Charles Fayette Lott

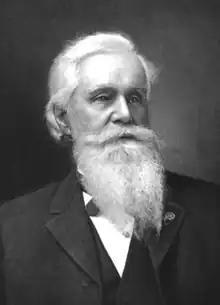
Judge Charles F. Lott

Charles Fayette Lott (July 1, 1824 – September 4, 1918) was an American judge who served one term in the California State Senate.